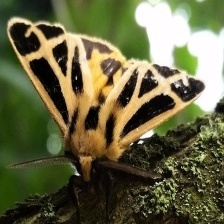
Species: BANDED TIGER MOTH